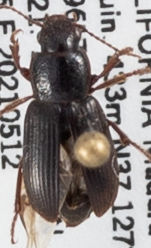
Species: Dicheirus piceus
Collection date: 2021-05-12
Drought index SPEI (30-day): -1.93
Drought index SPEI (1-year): -1.69
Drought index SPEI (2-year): -1.69